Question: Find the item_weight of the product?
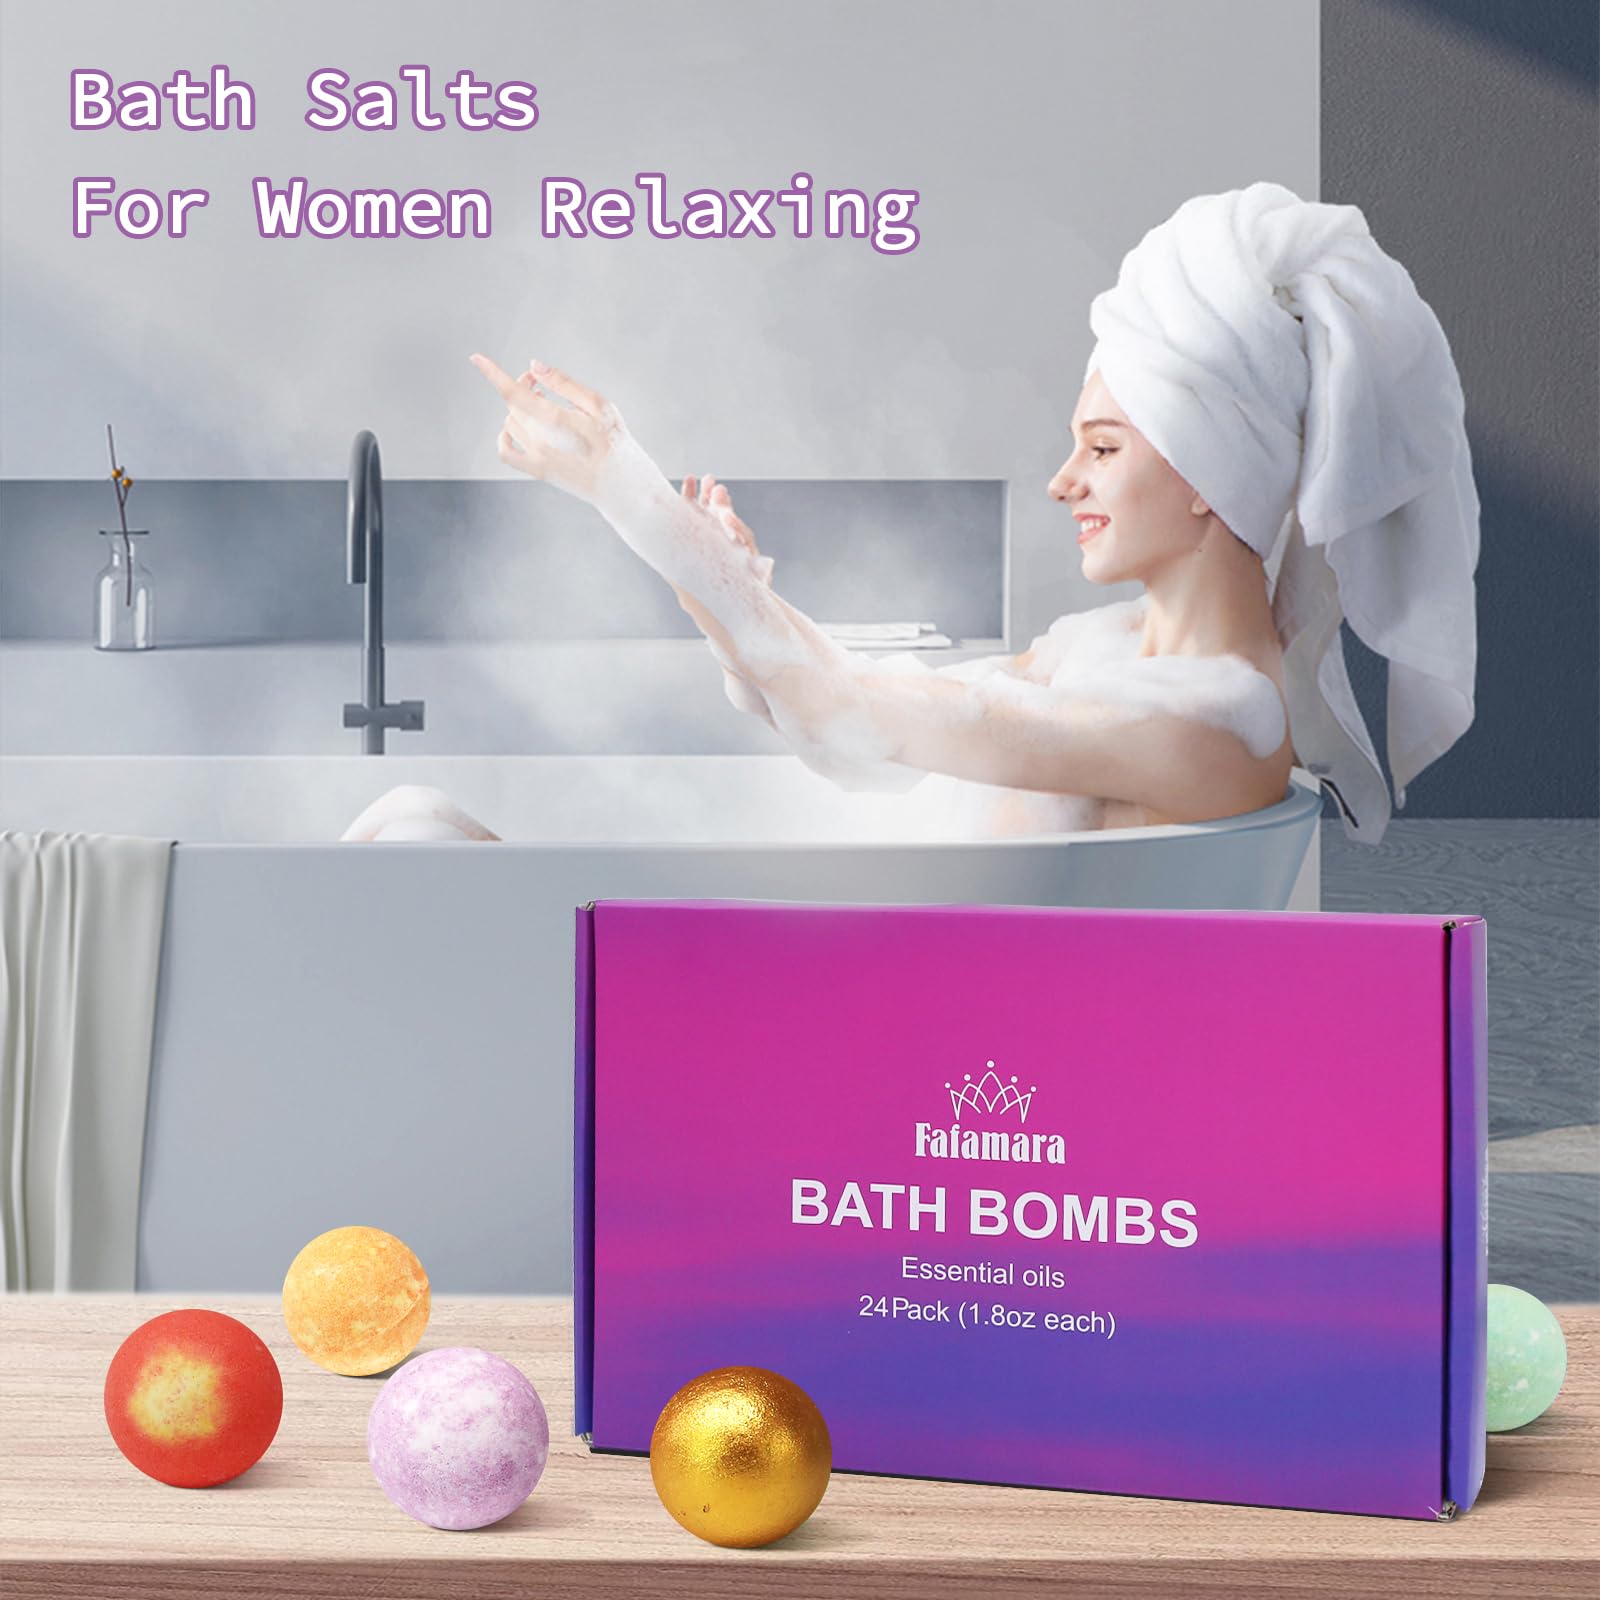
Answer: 1.8 ounce